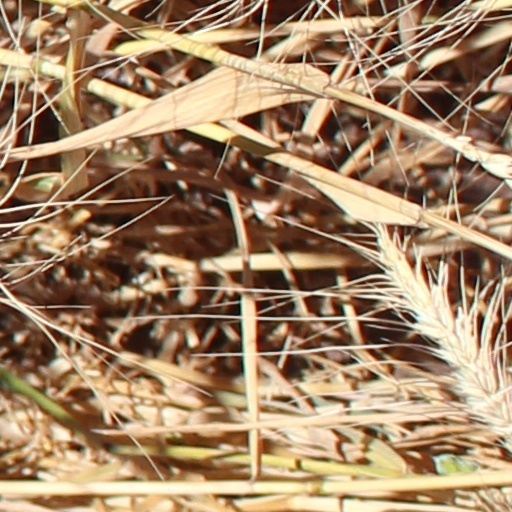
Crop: wheat